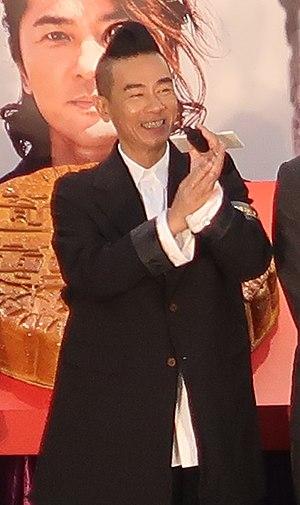
Jordan Chan, de son vrai nom Chan Siu-chun, est un acteur et chanteur hongkongais connu pour son rôle de Chiu le poulet dans la série des Young and Dangerous.